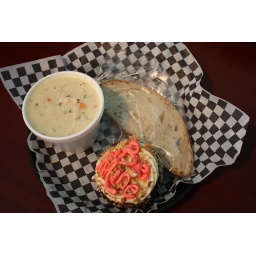
chicken and orzo soup, artisan break and beach bum colada cupcake with AWESOME lime curd in the middle!